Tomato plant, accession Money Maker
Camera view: horizontal (90 deg, fisheye); turntable rotation: 210 degrees
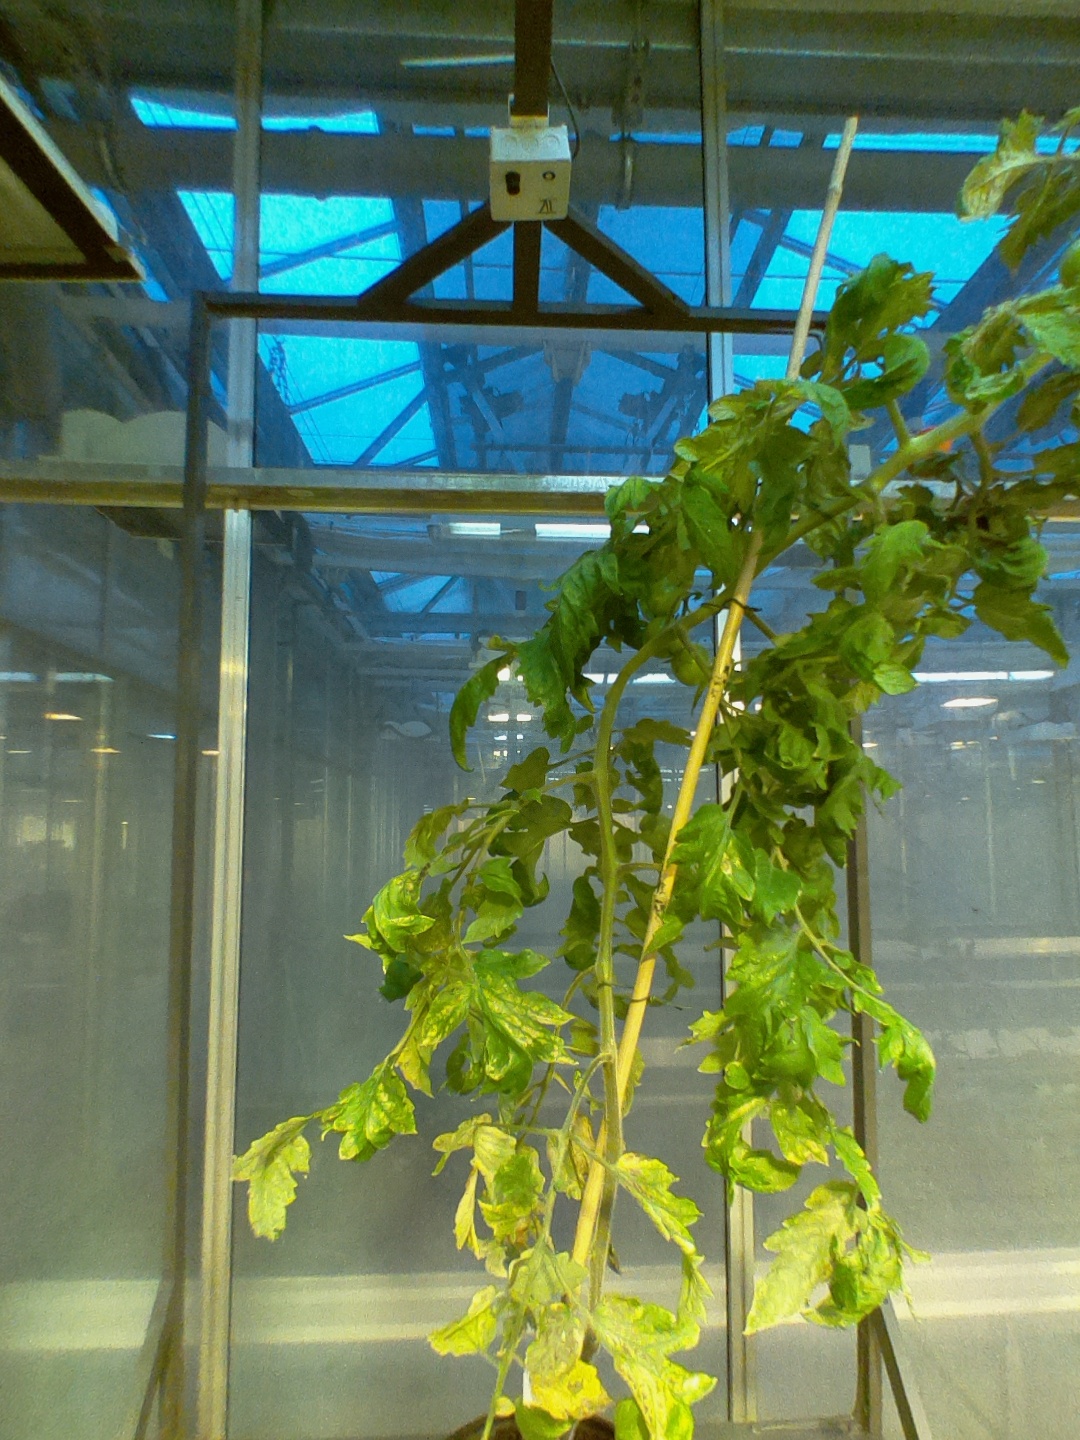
BBCH growth stage 82: 20%-30% of fruits show typical fully ripe color